Battle of Loos

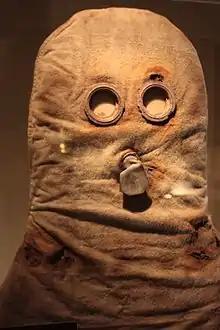
A World War I British gas hood c.1915

On August 22, a demonstration of the chlorine wave was given at Helfaut, attracting General Haig and his corps and divisional commanders. The chlorine gas was contained in steel cylinders placed below the firing step of the front parapet of the fire trench. A flexible copper pipe connected the cylinder with an ordinary half-inch iron pipe, which was placed on the top of the parapet towards the enemy's trenches and weighted with sandbags.The cylinders functioned on the principle of a soda-water syphon, and upon opening the cock, the gas rapidly emanated in the form of a yellowish-white vapour, which subsequently developed into a greenish-yellow cloud a few feet from the pipe. It was hoped that, given the greater density of the gas, it would descend into subterranean shelters such as the deep dug-outs of the German trenches and the cellars in the villages, where artillery fire could not penetrate. This would have the effect of compelling the Germans to emerge into the open, at the same time incapacitating them for stubborn resistance. In the event of the infantry assault being executed in immediate succession to the gas discharge, the probability of success would be significantly increased. The demonstration demonstrated the importance of chlorine gas in offensive operations. General Haig was ordered to cooperate with General Joffre's plans, and the gas demonstration led to the idea of using it on the entire front of attack south of the La Bassée canal.